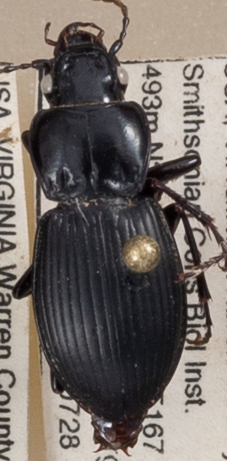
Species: Cyclotrachelus sigillatus
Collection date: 2022-07-28
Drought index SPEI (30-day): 0.916
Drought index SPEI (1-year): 0.846
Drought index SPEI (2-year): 0.782